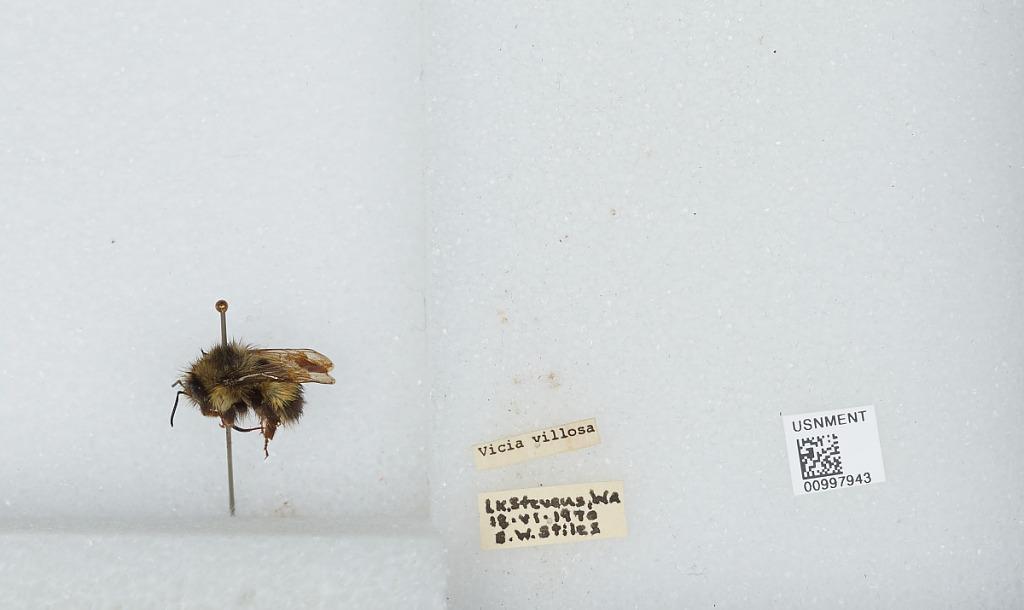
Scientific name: Bombus (Pyrobombus) flavifrons Cresson
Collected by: E. Stiles
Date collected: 1970-6-18
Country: United States
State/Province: Washington
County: Snohomish
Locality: Lake Stevens
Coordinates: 48.0197, -122.066